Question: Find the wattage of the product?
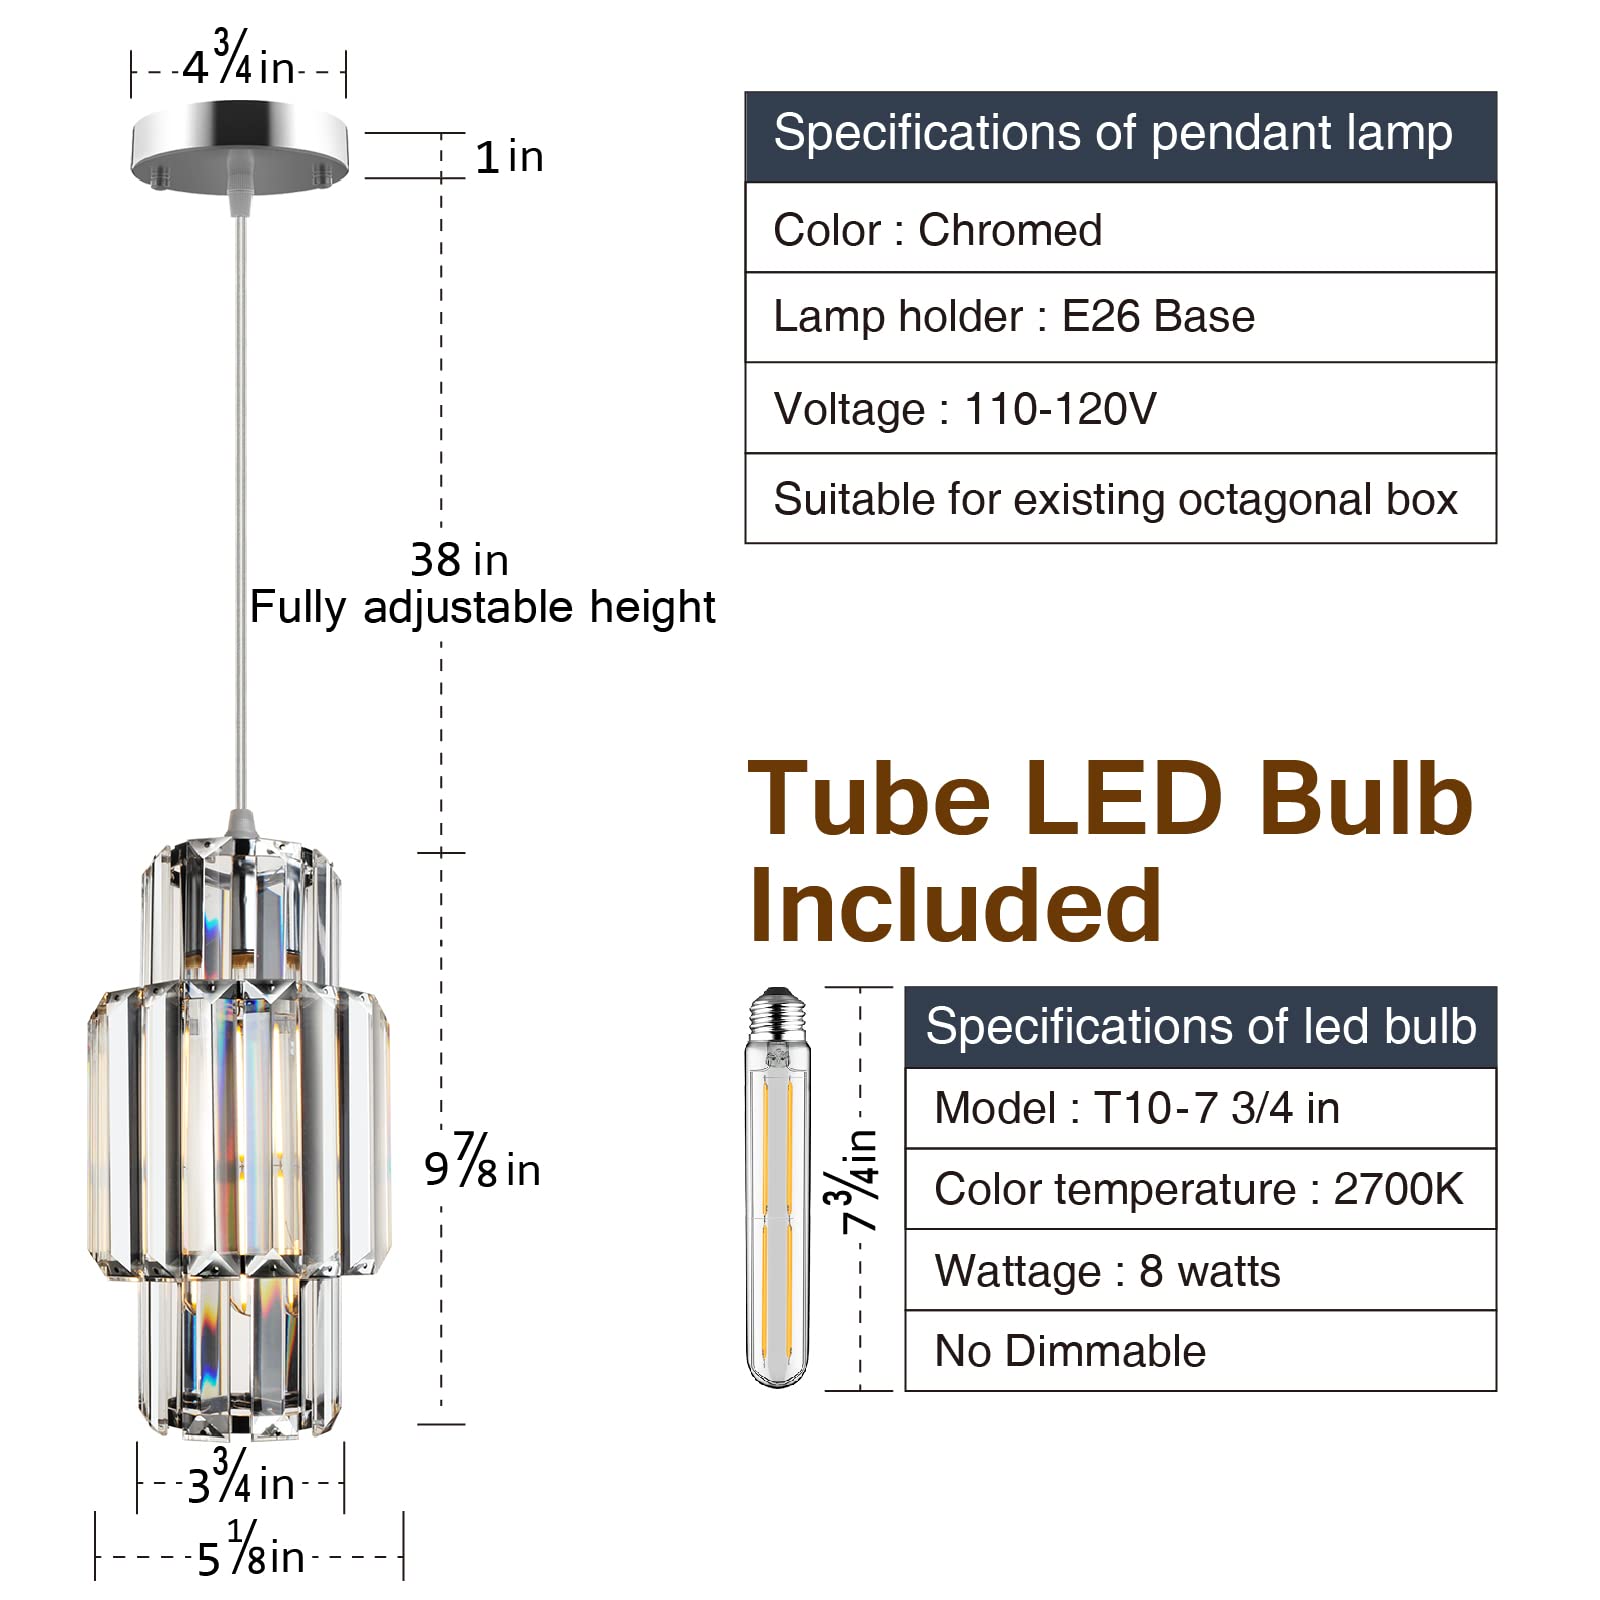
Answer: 8.0 watt